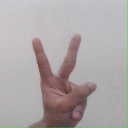
अक्षर: क